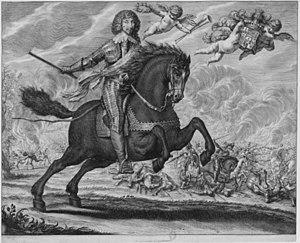
Jean-Baptiste Budes de Guébriant (1602-1643), maréchal de France